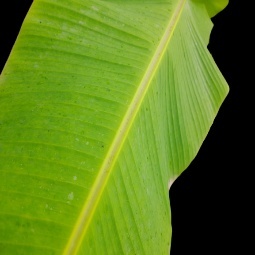
Label: Sulphur